Stavanger Airport

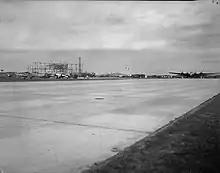
Sola Airport being opened, to the right a Deutsche Luft Hansa Junkers G.38

Det Norske Luftfartsselskap (DNL, later Scandinavian Airlines System or SAS) started flying to Sola after the war, as did Braathens SAFE in 1946 on its routes to Europe and the Far East with the Douglas DC-3 aircraft. In 1952, Braathens SAFE received concession to fly the routes Oslo–Stavanger, Oslo–Kristiansand–Stavanger and the coastal route Stavanger–Bergen–Ålesund–Trondheim–Bodø–Tromsø. Widerøe established itself at Sola in the late 1980s after they bought Sandefjord Airport, Torp-based Norsk Air. For a time, SAS operated intercontinental nonstop flights between Stavanger and Houston George Bush Intercontinental Airport (IAH) located in Texas in the U.S., with this service being operated by PrivatAir with Boeing 737-700 jetliners configured with 44 business class seats.